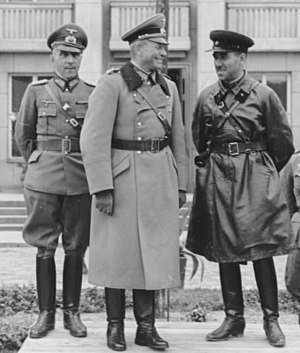
Sovjetunionens besættelse af de baltiske lande / De sovjetiske ultimatummer i 1939 / Starten på 2. Verdenskrig
Generaloberst Guderian og brigadegeneral Semjon Moissejevitsch Krivoschein mødes efter Felttoget i Polen 1939
Sovjetunionens besættelse af de baltiske lande er betegnelsen for den militære besættelse af Estland, Letland og Litauen, som Sovjetunionen gennemførte i sommeren 1940 inden for rammerne af Molotov-Ribbentrop-pagten, og som Sovjetunionen gentog i 1944 efter at have være fordrevet fra de baltiske lande af den tyske Wehrmacht i 1941. Besættelsen varede, indtil de tre lande igen opnåede deres uafhængighed i forbindelse med Sovjetunionens sammenbrud i 1991.